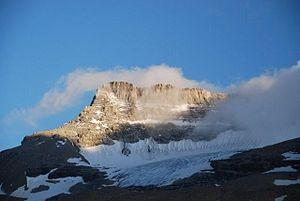
Pointe de la Réchasse vue du Refuge du Col de la Vanoise
La pointe de la Réchasse est un sommet situé dans le massif de la Vanoise, en Savoie.